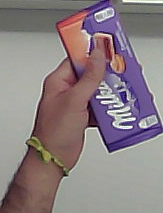
Product: milka_chocolate